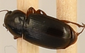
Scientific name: Harpalus desertus
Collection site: North Sterling NEON (STER), plot STER_027